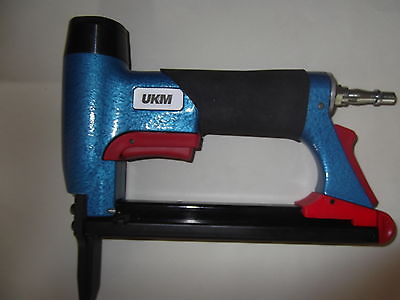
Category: stapler